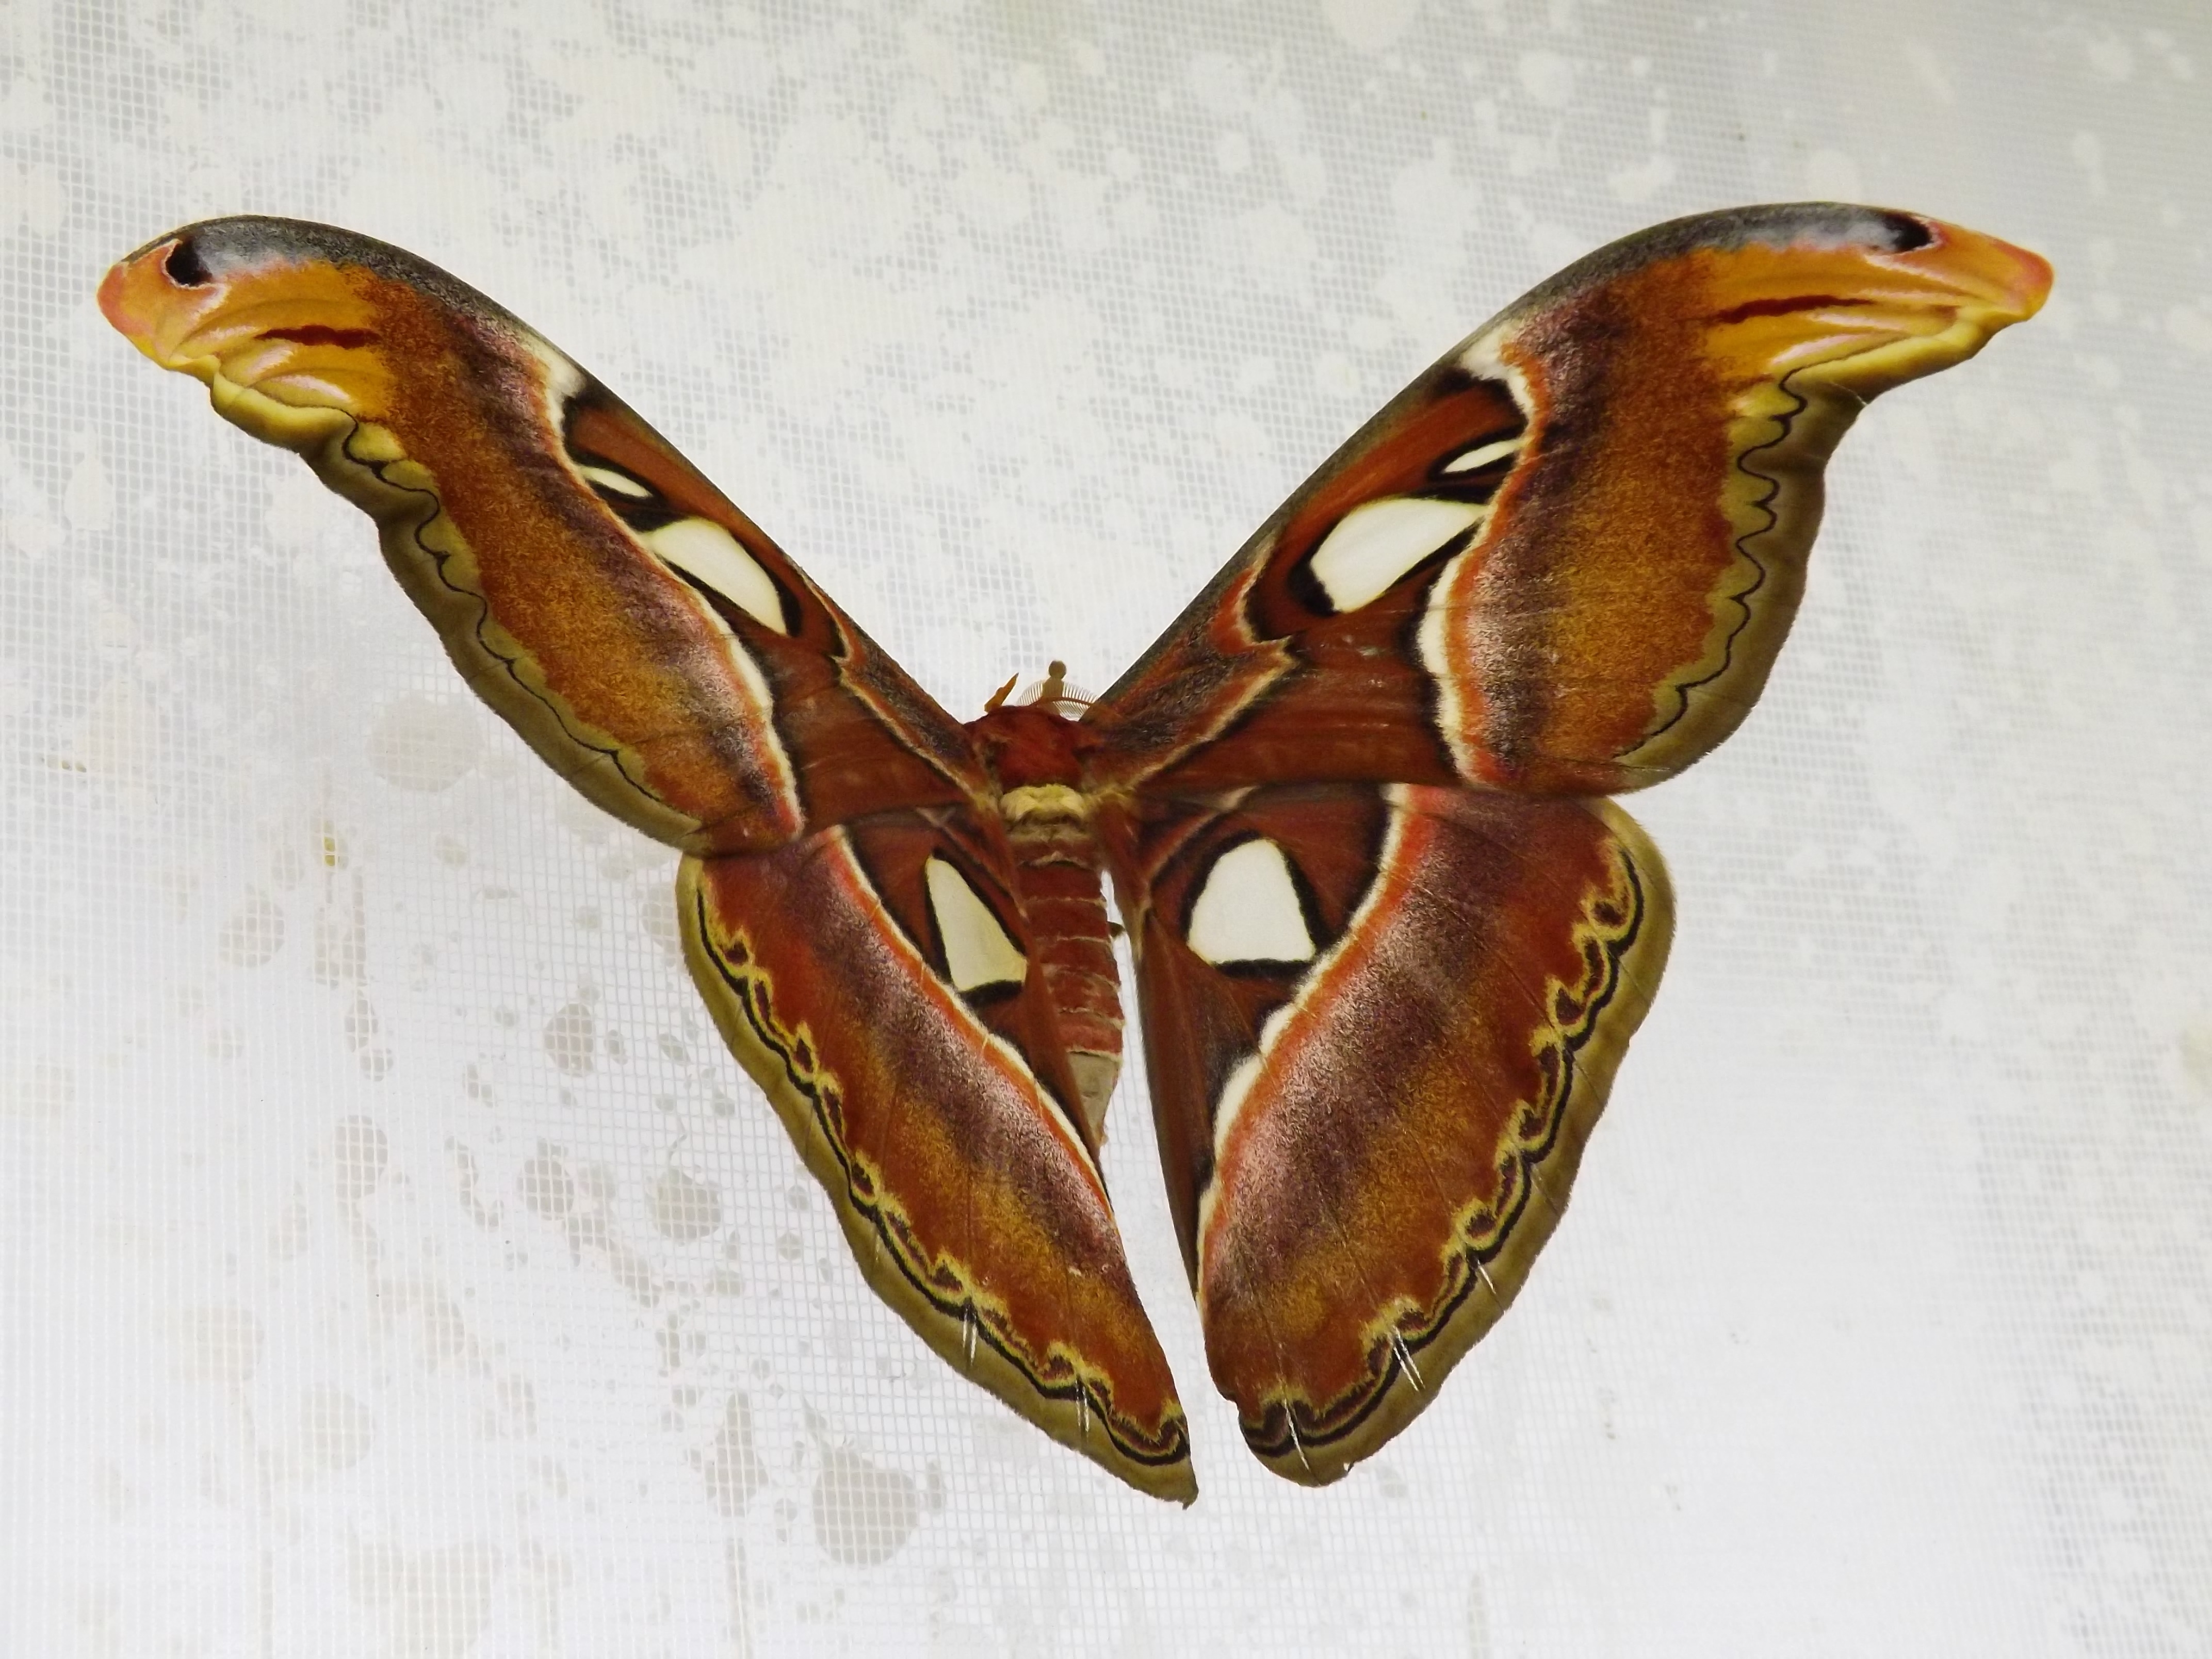
wing, night, horn, insect, brown, moth, butterfly, fauna, invertebrate, hornet, arthropod, pollinator, the largest, attacus atlas, moths and butterflies